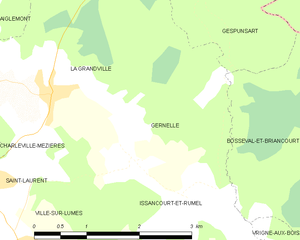
Carte des communes françaises: Gernelle